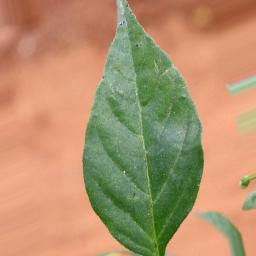
Label: healthy